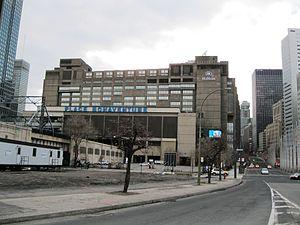
Place Bonaventure, côté sud, vue de la rue University, Montréal